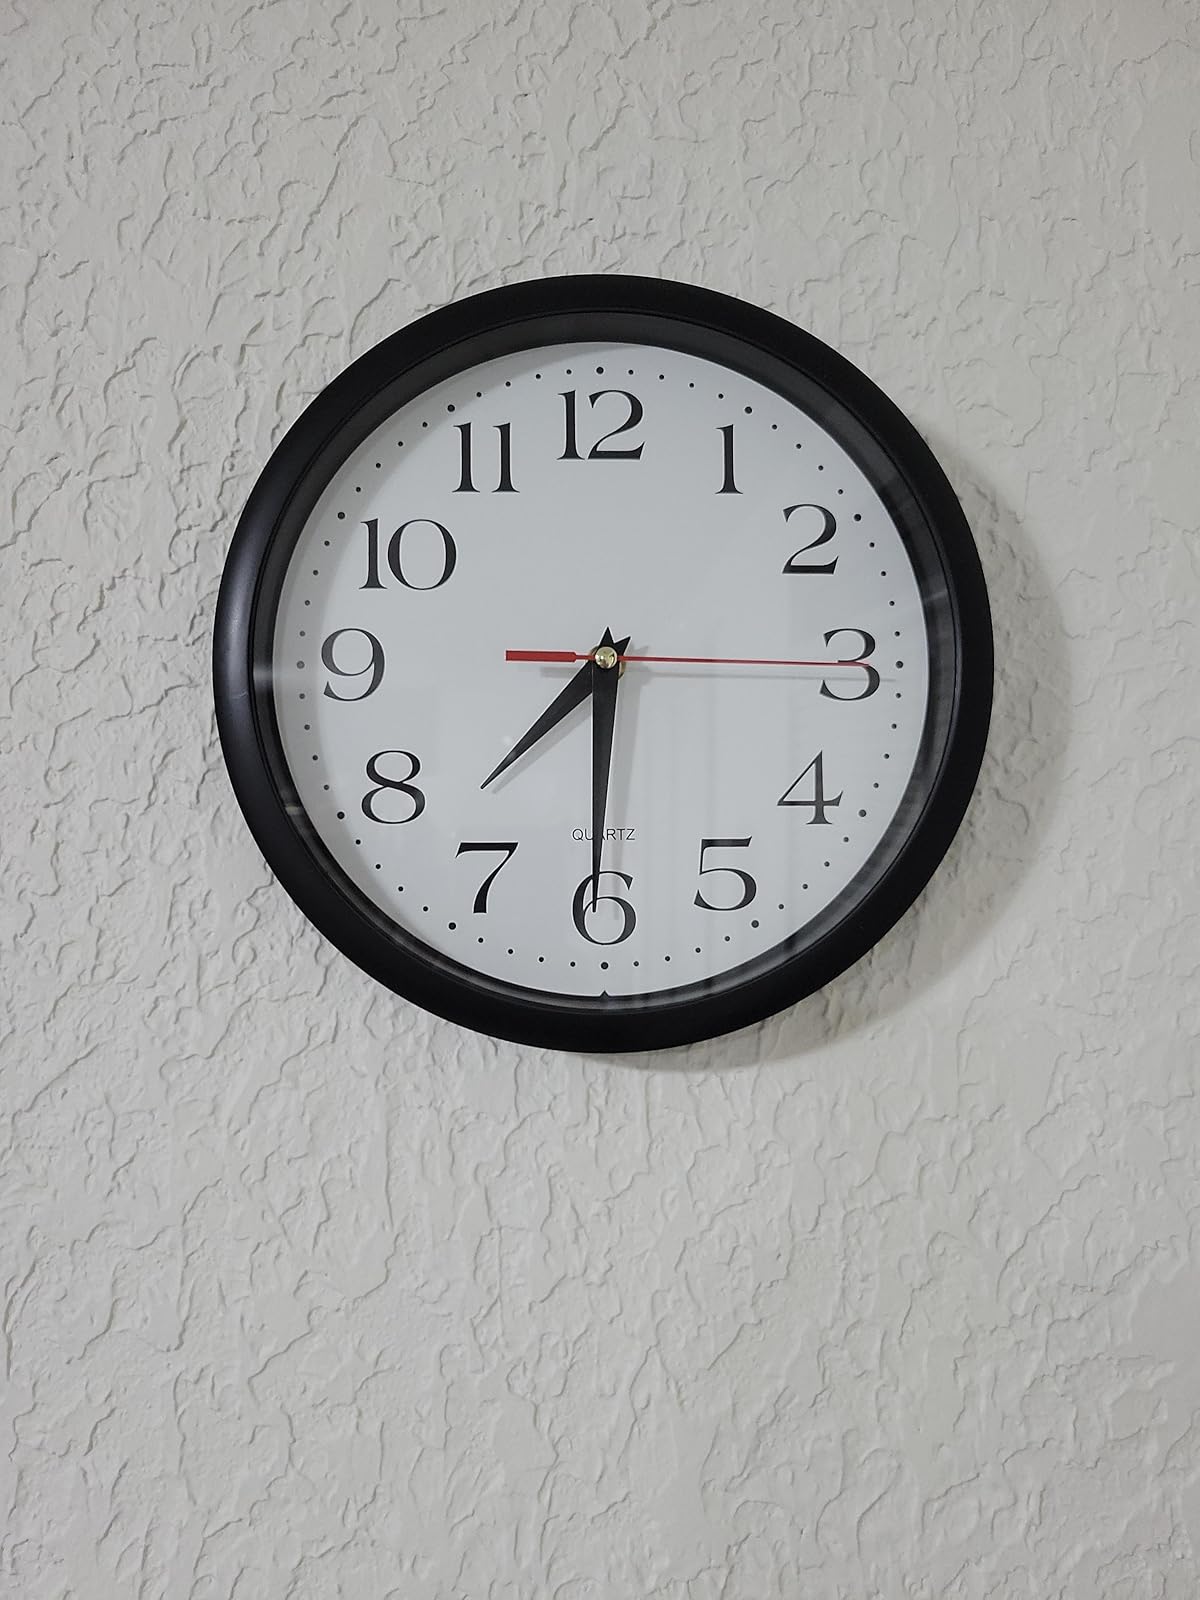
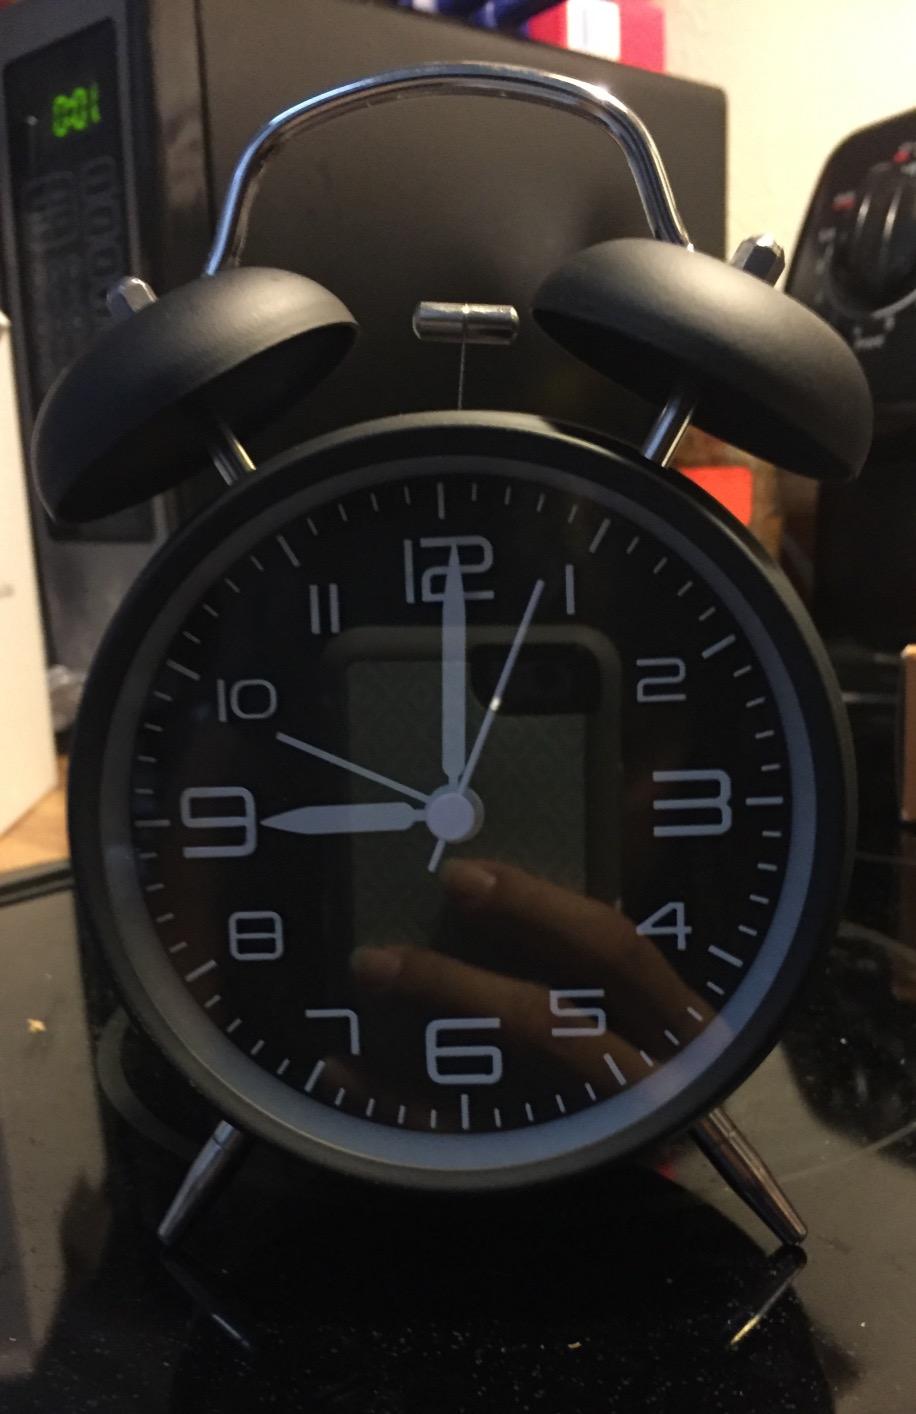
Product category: clock
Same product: no